AMX International AMX

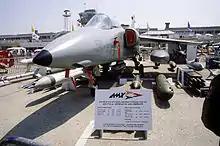
An AMX and several munitions on display at the Paris Air Show, 1989

Brazilian and Italian aircraft differ considerably in their avionics, Italian aircraft being equipped with various NATO systems which were considered redundant in the South American theatre. AMXs in Brazilian service are often fitted with one of three pallet-mounted sensor packages, which contain various vertical, oblique, and forward-facing cameras, for performing the aircraft's secondary aerial reconnaissance role. A simple ranging radar is equipped for targeting purposes, however the specific radar also differs between both operators. The flight system employs a GE Avionics flight control computer. Extensive electronic countermeasure (ECM) are fitted to protect the aircraft, including passive receiver antenna on the tailfin and an active jammer pod that is typically mounted on one of the aircraft's hardpoints.